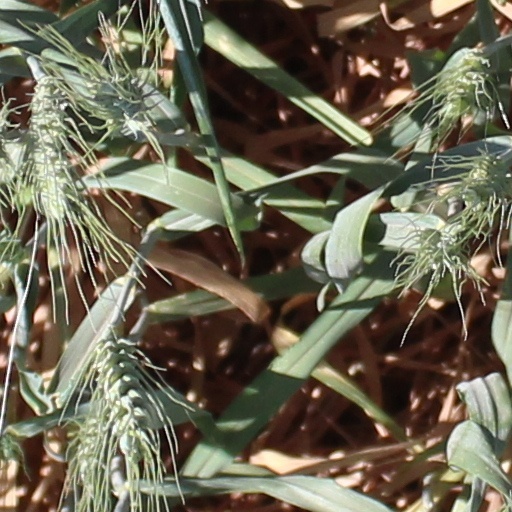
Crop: wheat